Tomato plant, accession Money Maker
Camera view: horizontal (90 deg, fisheye); turntable rotation: 330 degrees
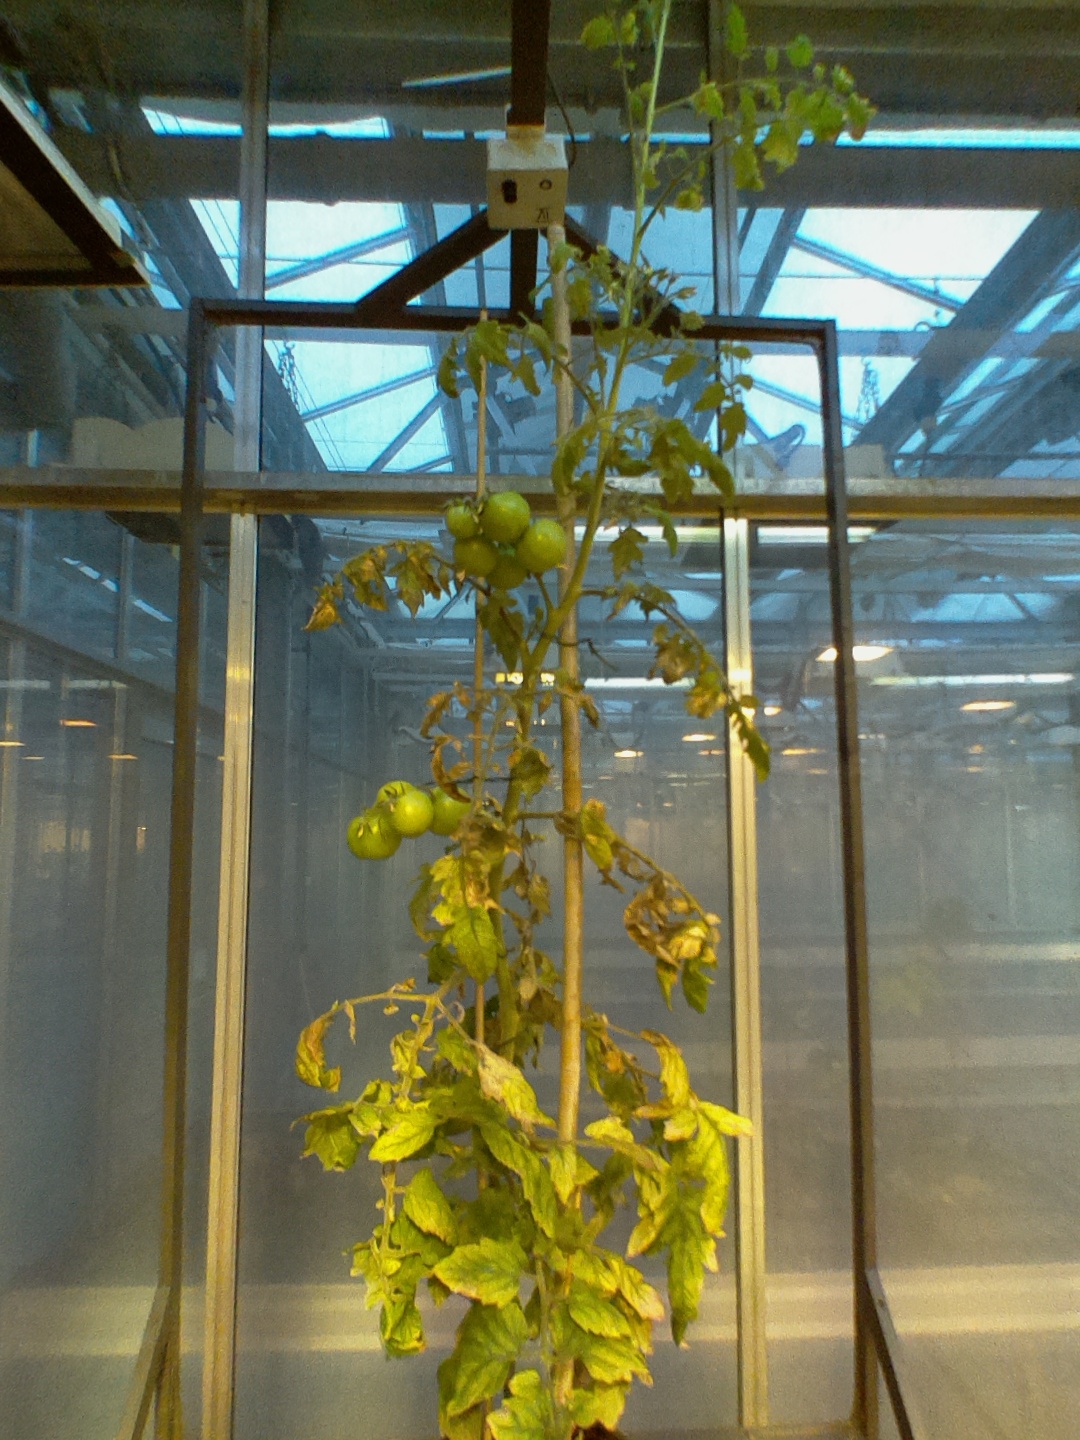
BBCH growth stage 80: fruits start showing typical ripe color (orange -> red)